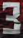
Number: 3